Columbia University College of Physicians and Surgeons

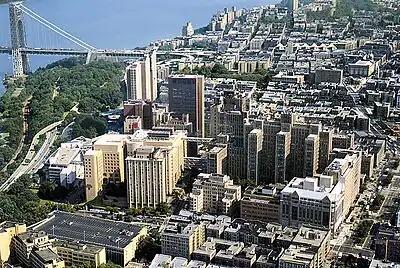
Aerial view of the Columbia University Medical Center

Despite this merger, the College of Physicians and Surgeons retained its independence from Columbia and it was only in 1860 that the College of Physicians and Surgeons, at that time occupying buildings across West Fifty-ninth Street from the Roosevelt Hospital (its major teaching hospital at the time), after severing its ties to the New York Board of Regents and through agreement between the trustees of the College of Physicians and Surgeons and Columbia, became the official medical school of Columbia University. This new relationship between the college and Columbia was minimal at best, however, with the college retaining independence from Columbia. It was not until 1891 that the College of Physicians and Surgeons would be fully integrated and incorporated into Columbia. In 1886, the Sloane Maternity Hospital, later the Sloane Hospital for Women, was founded as part of Physicians and Surgeons.